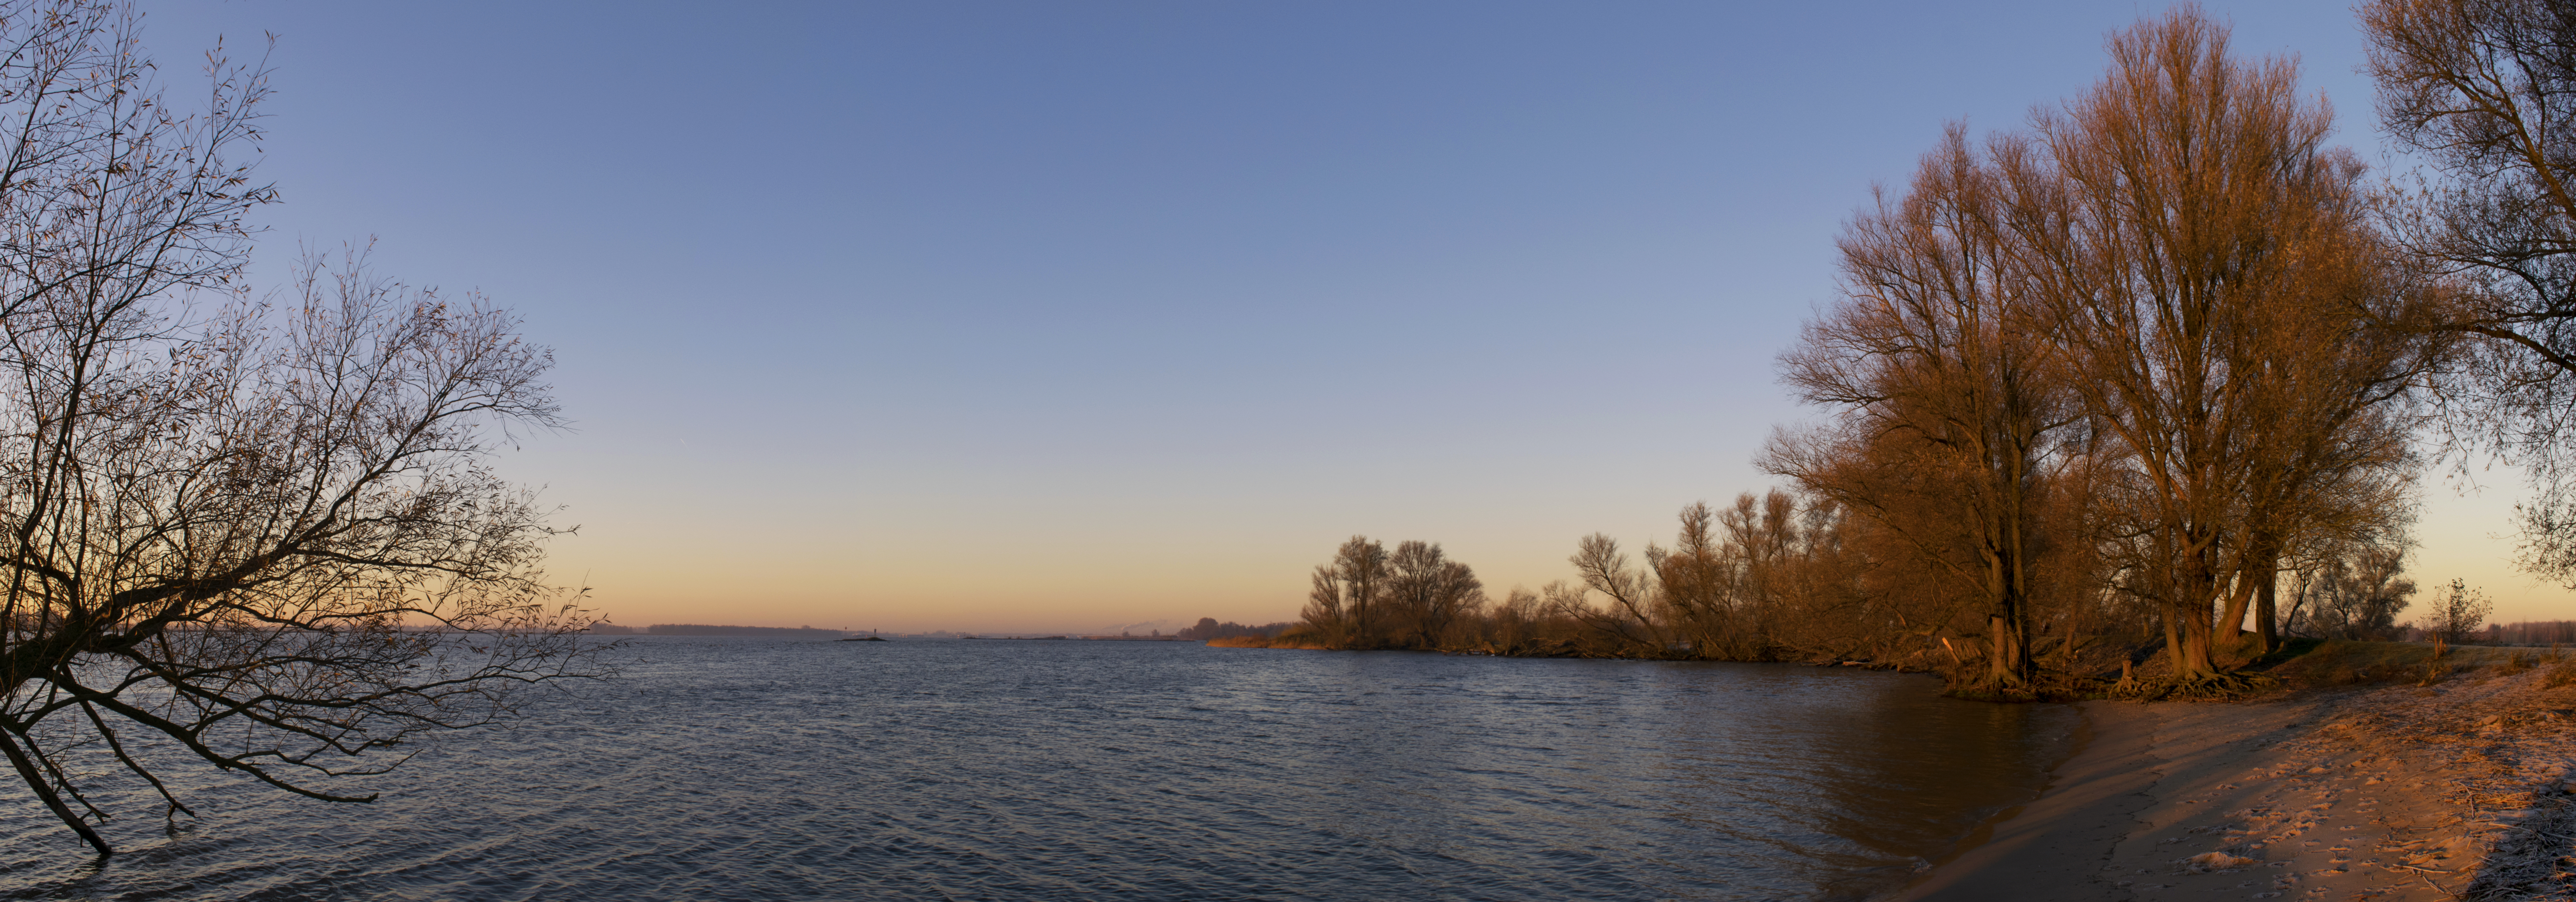
landscape, tree, water, nature, outdoor, horizon, wilderness, snow, winter, light, sky, sunrise, sunset, sunlight, morning, lake, frost, dawn, river, panorama, dusk, ice, evening, reflection, autumn, nikon, season, nederland, netherlands, dutch, outdoorphotography, thenetherlands, licht, geotagged, paulvandevelde, pdvandevelde, padagudaloma, natuurfotografie, naturephotographer, dordrecht, biesbosch, dutchlight, hollandslicht, lucht, landschap, dutchlandscape, whitefrost, rijp, nederlandinfotos, nieuwemerwede, geotag, hollandslandschap, dutchphoto, atmospheric phenomenon, woody plant